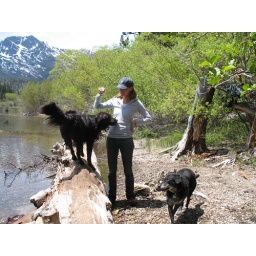
A girl and two dogs by the lake